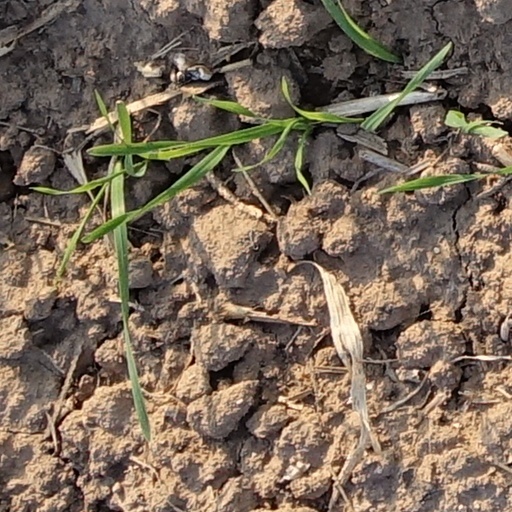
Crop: wheat